Abdul Hamid II

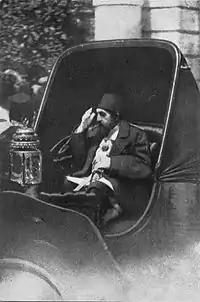
Abdul Hamid II's last ride through the streets of Istanbul after the 31 March Incident

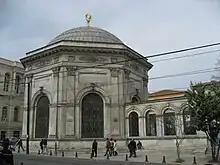
The mausoleum ("türbe") of Sultans Mahmud II, Abdulaziz, and Abdul Hamid II, located at Divanyolu street, Istanbul

The national humiliation of the Macedonian conflict, together with the resentment in the army against the palace spies and informers, at last brought matters to a crisis. The Committee of Union and Progress (CUP), a Young Turks organization that was especially influential in the Rumelian army units, undertook the Young Turk Revolution in the summer of 1908. Upon learning that the troops in Salonica were marching on Istanbul (23 July), Abdul Hamid capitulated. On 24 July an "irade" announced the restoration of the suspended constitution of 1876; the next day, further "irades" abolished espionage and censorship, and ordered the release of political prisoners.